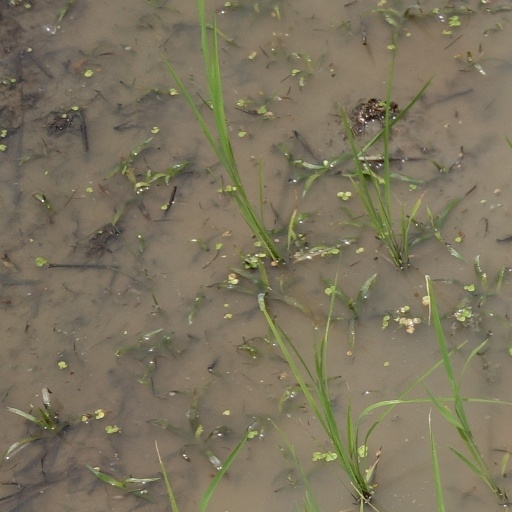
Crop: rice